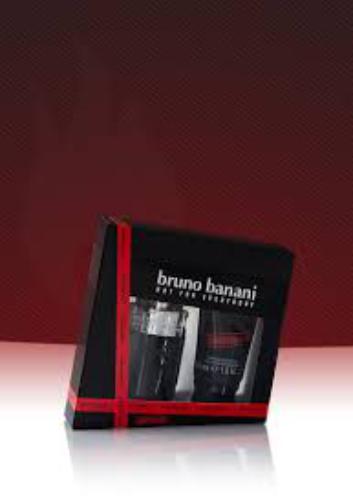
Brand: Bruno Banani
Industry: Necessities